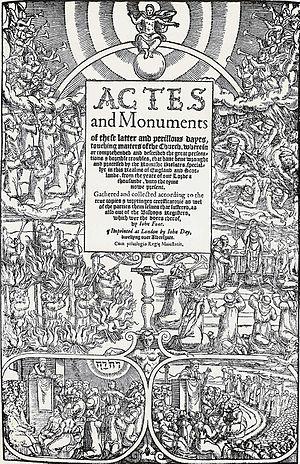
Le Livre des Martyrs de Foxe, par John Foxe, est un récit des martyrs chrétiens à travers l'Histoire de l'Occident du Iᵉʳ siècle jusqu'au début du XVIᵉ siècle, et mettant l'accent sur les souffrances des protestants et proto-protestants anglais depuis le XIVᵉ siècle jusqu'au règne de Marie Iʳᵉ. D'abord publié en 1563 par l'éditeur protestant John Day, le livre fut somptueusement produit et illustré avec beaucoup de gravures sur bois et fut le plus important projet de publication en Grande-Bretagne jamais réalisé jusqu'alors. Largement possédé et lu par les puritains anglais, le livre contribua à modeler l'opinion populaire britannique sur la nature du catholicisme pour de nombreux siècles.